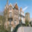
Label: castle